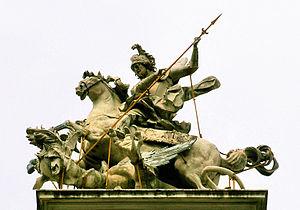
Johann Georg Pinsel, né vers 1701 et mort à Buczacz, en Galicie, en 1761, est un sculpteur baroque considéré comme l'un des plus importants artistes galiciens du XVIIIᵉ siècle.